Ethnic groups in Afghanistan

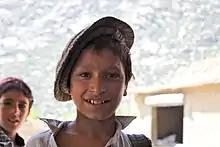
A Pashai boy wearing a pakol

The Baloch people are speakers of the Balochi language who are mostly found in and around the Balochistan region of Afghanistan. In the 1990s their number figure was put at 100,000 but they are around 200,000 today. Mainly pastoral and desert dwellers, the Baloch people of Afghanistan are predominantly Sunni Muslims. Abdul Karim Brahui the former Governor of Nimruz province, is an ethnic Baloch.